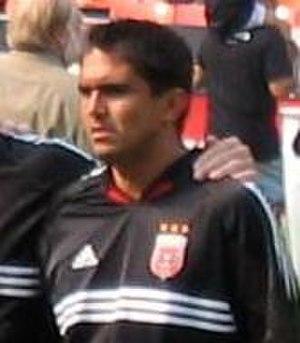
Jaime Moreno Morales est un footballeur bolivien qui joue au poste d'attaquant.